Norwegian National Road 23

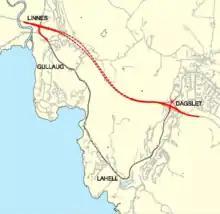
Map of the proposed new motorway section between Dagslet and Linnes

The road system consisted of six tunnels and eight bridges. The route design was aided by three landscape architects to enhance its aesthetic characteristics. This included blending concrete road and wooden pedestrian bridges with natural granite stones. The contract for blasting the Oslofjord Tunnel, worth NOK 347 million, was awarded to Scandinavian Rock Group. Construction commenced on 14 April 1997, and was completed on 4 February 1999. Construction of the Frogn Tunnel was completed in October 1998. The project experienced a cost escalation of NOK 134, which was related to having to build a more complex interchange at Vessum, increased environmental issues, NOK 30 million used to bypass a difficult sedimentary zone in the Oslo Tunnel and rule changes which required the project to pay overhead on the county road office and value added tax on some additional services.